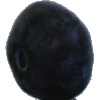
Label: blueberry